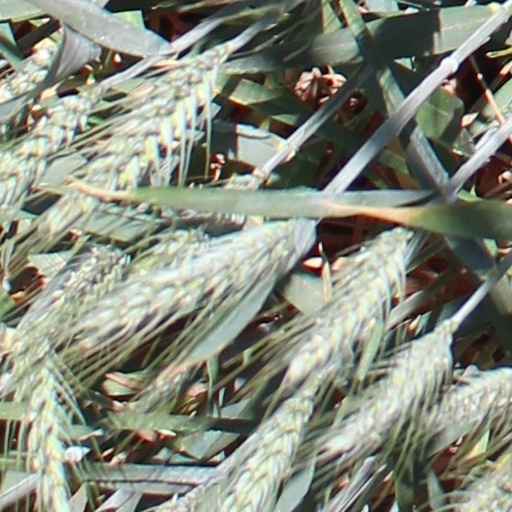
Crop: wheat